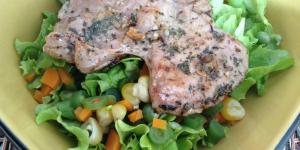
ternera a la pimienta verde